Almir Nelson de Almeida

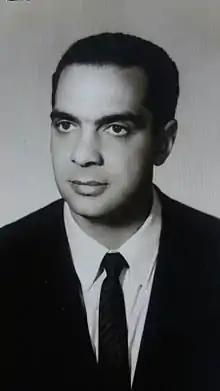
Almir Nelson de Almeida

Almir Nelson de Almeida, also commonly known simply as Almir (2 September 1923 – 14 April 1977), was a Brazilian basketball player who competed in the 1952 Summer Olympics.